Bossiaea neoanglica

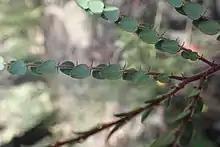
Leaves

Bossiaea neoanglica is a species of flowering plant in the family Fabaceae and is endemic to eastern Australia. It is a prostrate to low-lying shrub with sparsely hairy foliage, egg-shaped to more or less round leaves, and yellow and red flowers.